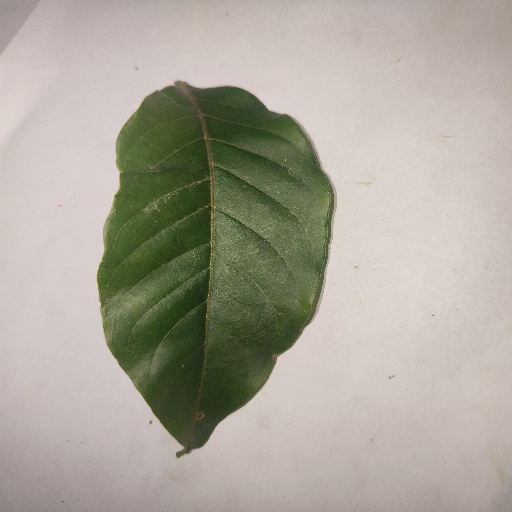
Species: HariTaki
Leaf condition: Healthy Leaf